Glass cockpit

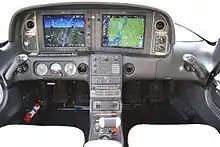
Glass cockpit in a Cirrus SR22. Note the three analog standby instruments near the bottom of the main instrument panel

Early glass cockpits, found in the McDonnell Douglas MD-80, Boeing 737 Classic, ATR 42, ATR 72 and in the Airbus A300-600 and A310, used electronic flight instrument systems (EFIS) to display attitude and navigational information only, with traditional mechanical gauges retained for airspeed, altitude, vertical speed, and engine performance. The Boeing 757 and 767-200/-300 introduced an electronic engine-indicating and crew-alerting system (EICAS) for monitoring engine performance while retaining mechanical gauges for airspeed, altitude and vertical speed.